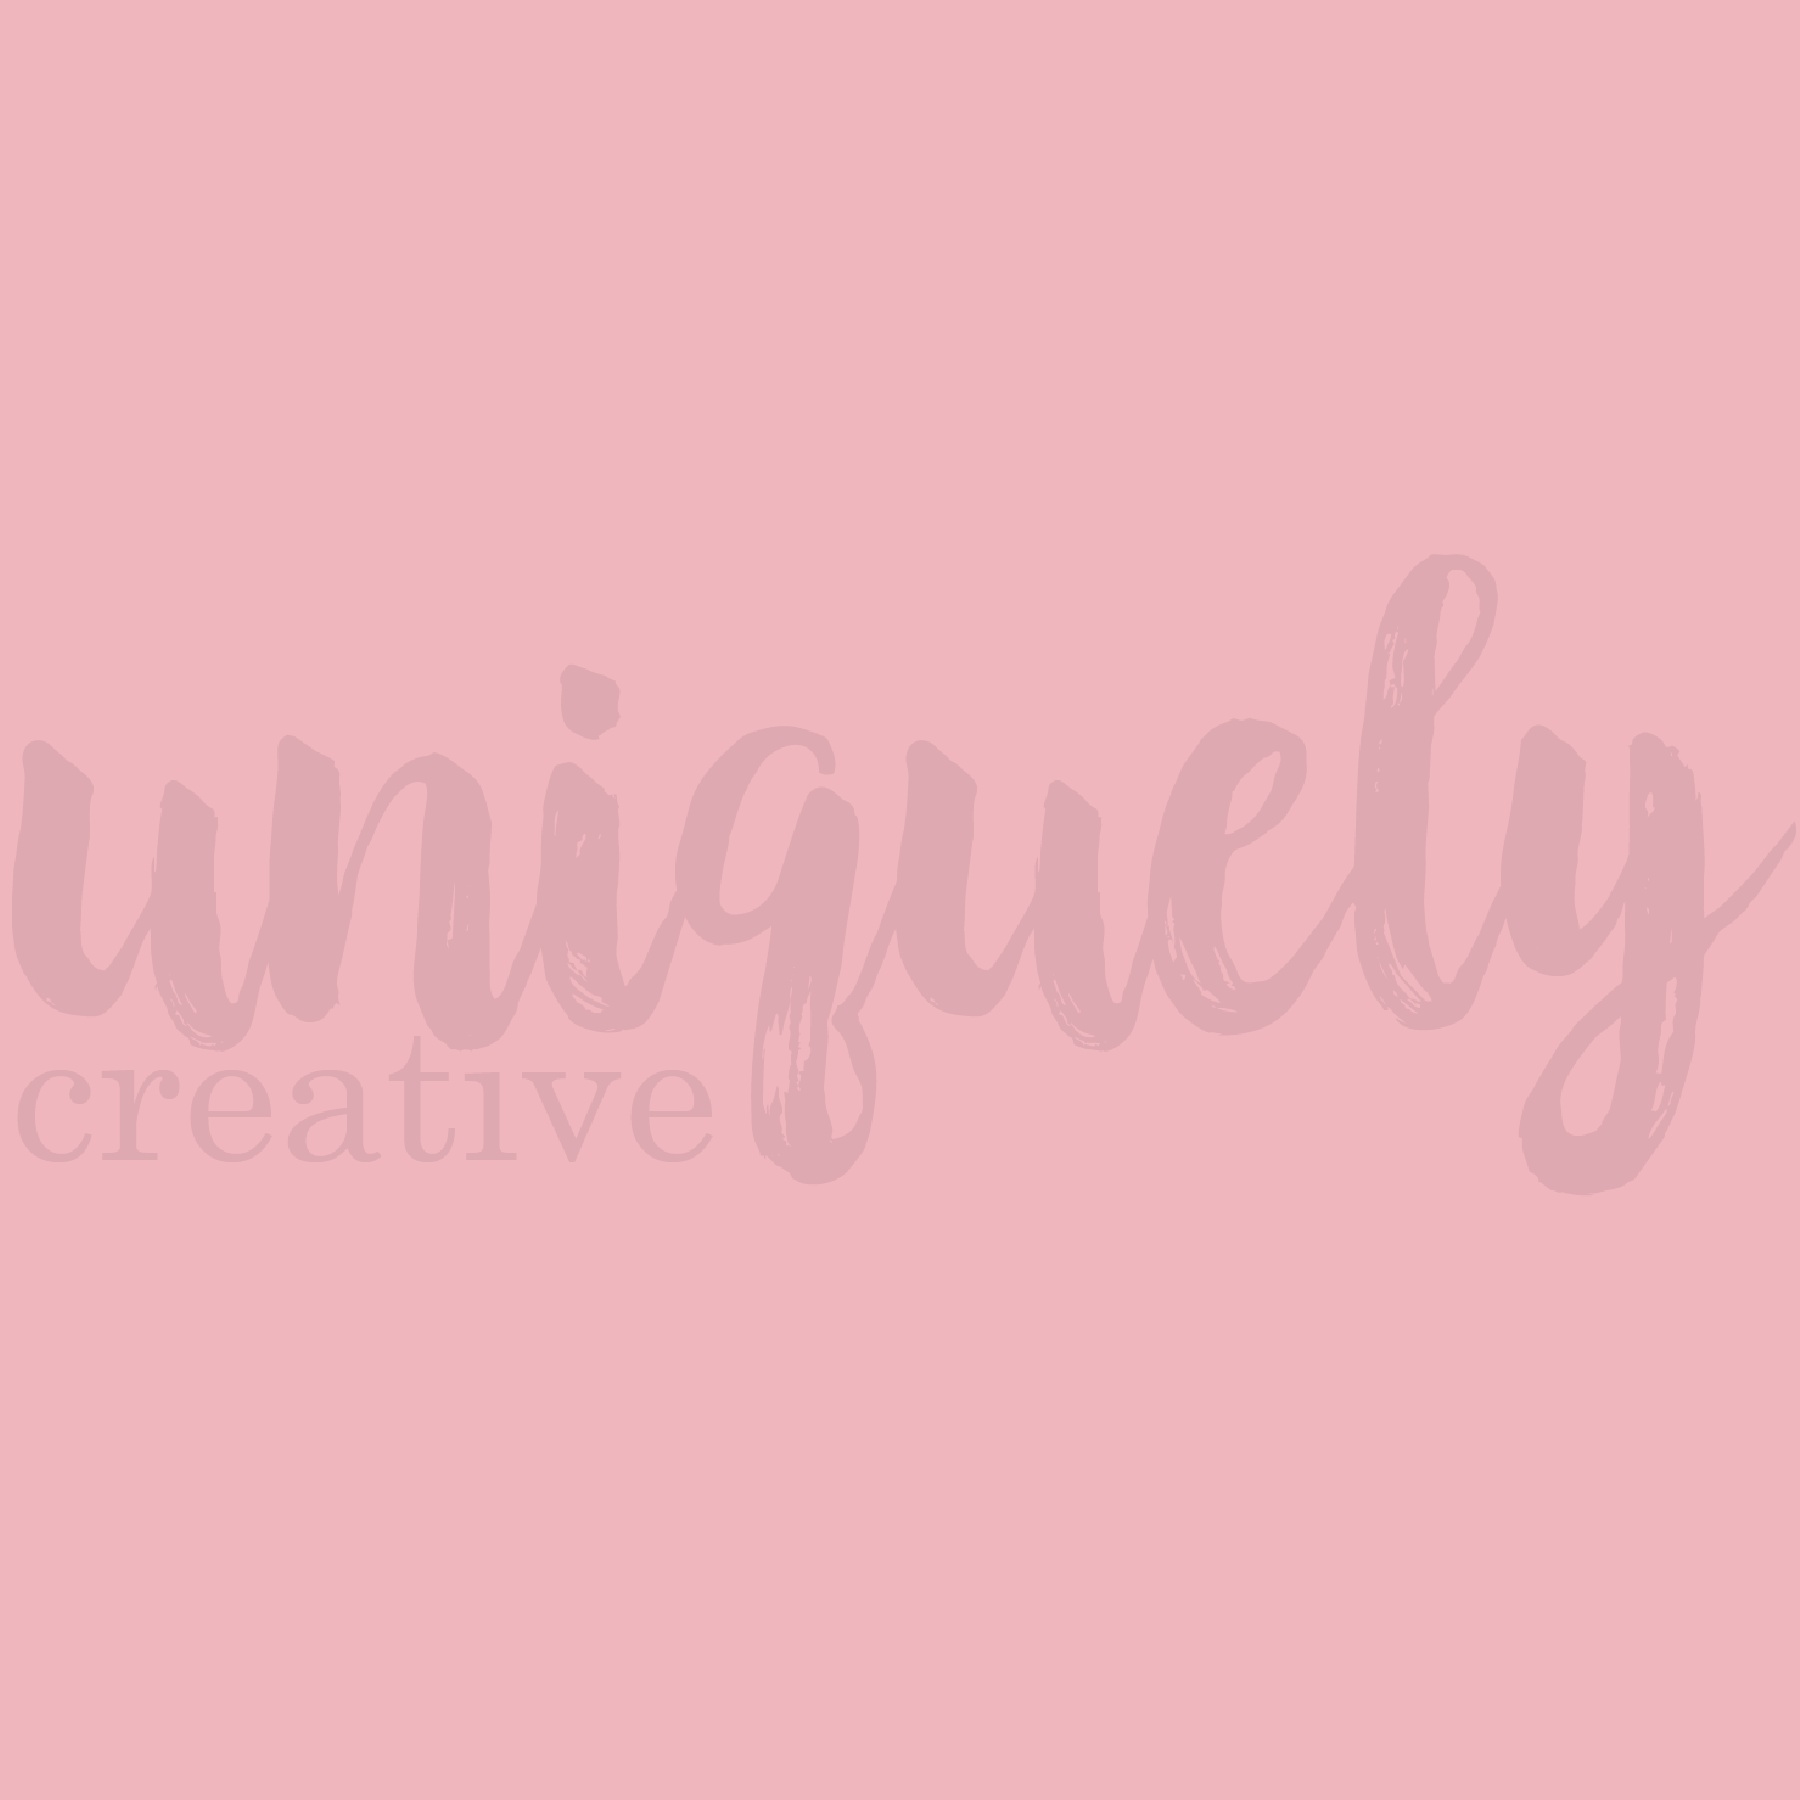
12 x 12 Misty Rose Cardstock
Brand: Uniquely Creative
Add some colour and texture to your projects with Misty Rose Cardstock from Uniquely Creative. From scrapbooking to card making, the heavy-weight and sturdy finish will provide the perfect base for all of your crafty projects. Emboss, sand or tear to reveal the white core. CARDSTOCK SPECIFICATIONS: 10 sheets of cardstock per pack Sheet dimensions - 12" x 12" Thick and sturdy 300gsm cardstock that lasts Great linen finish on one side for added texture Customise with fun embellishments, or die cut using a personal die cutting machine Emboss, sand and tear cardstock to reveal the white core Great cardstock material for pop-up and 3D designs, school projects, scrapbooking and card making.
Category: Arts & Entertainment > Hobbies & Creative Arts > Arts & Crafts > Art & Crafting Materials > Art & Craft Paper > Cardstock & Scrapbooking Paper > Cardstock